Fugal Blacksmith Shop

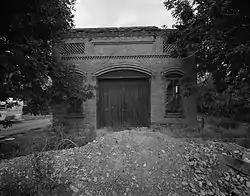
The Fugal Blacksmith Shop, August 1968

The Fugal Blacksmith Shop is a structure in Pleasant Grove, Utah, United States, that is listed on the National Register of Historic Places.